Ullerslev Municipality

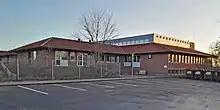
Former city hall in Ullerslev.

The largest settlement in the municipality was Ullerslev, where approximately half of the municipality's population lived. Approximately a third of the population lived in rural areas with the remainder living in Ellinge and Skellerup. Smaller villages in the municipality included Mullerup, Langtved, Kissendrup and Flødstrup.